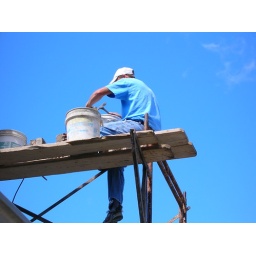
a blue-shirted mason hard at work against a deep blue sky